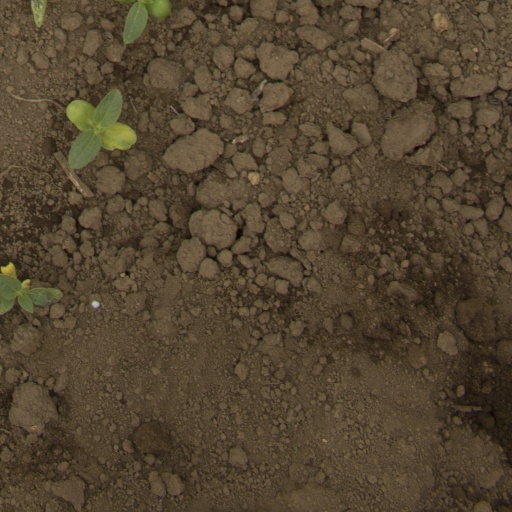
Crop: Jerusalem artichoke